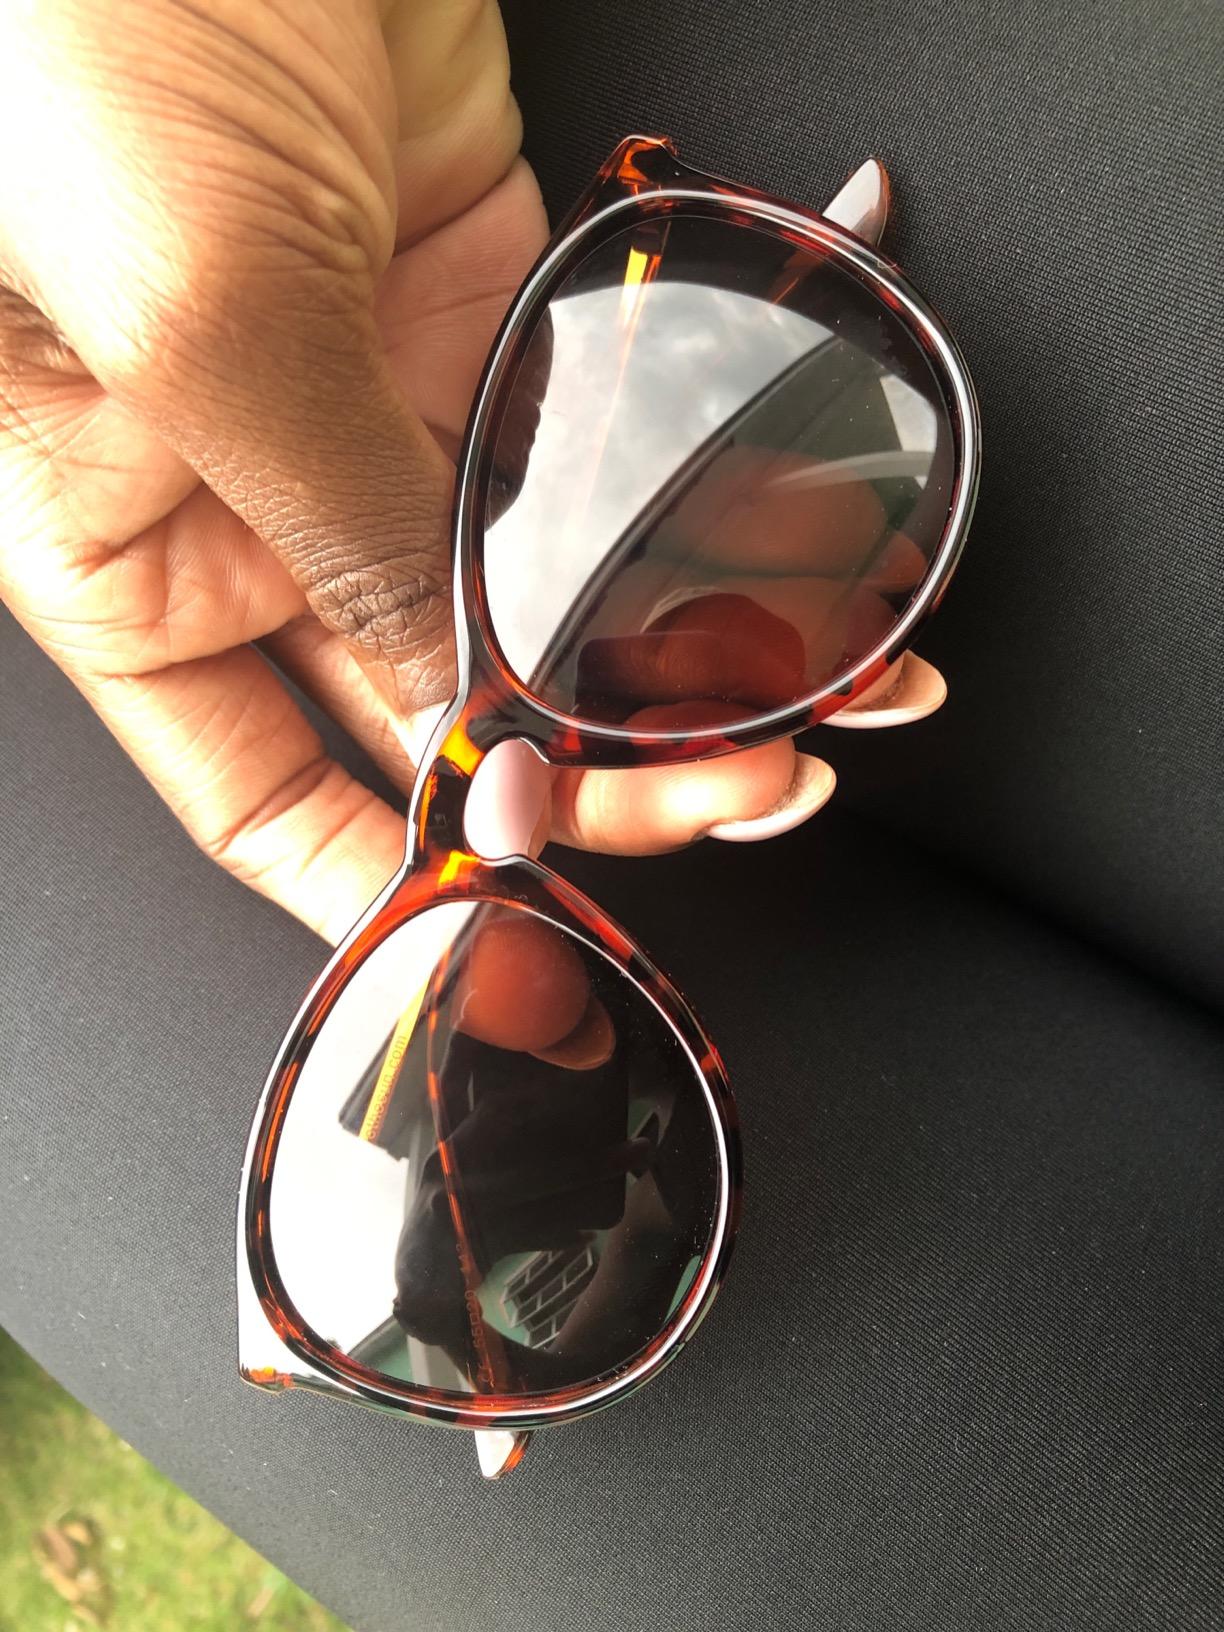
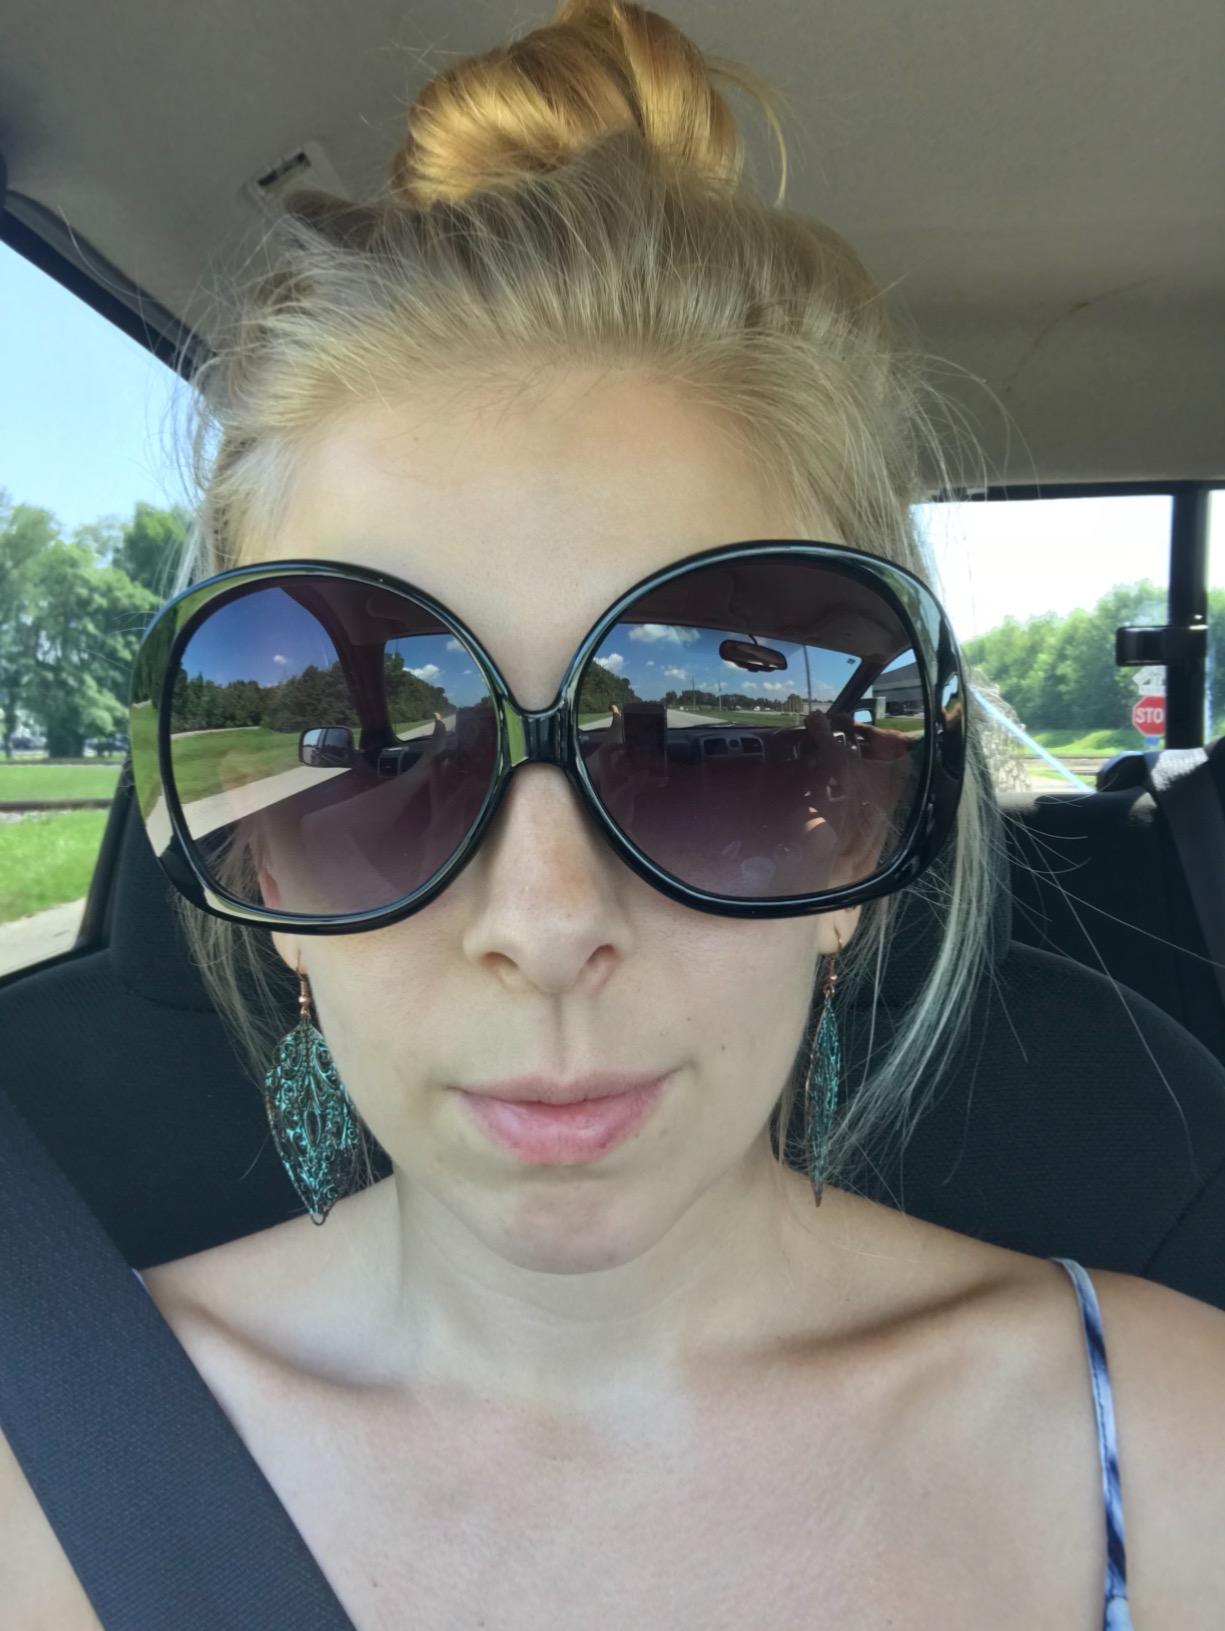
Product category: accessories_sunglasses
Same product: no